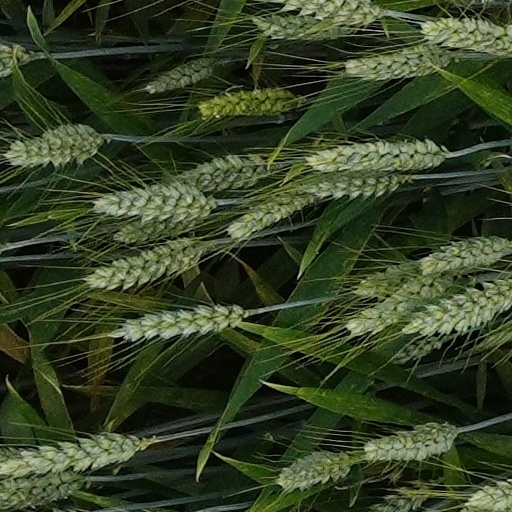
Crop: wheat